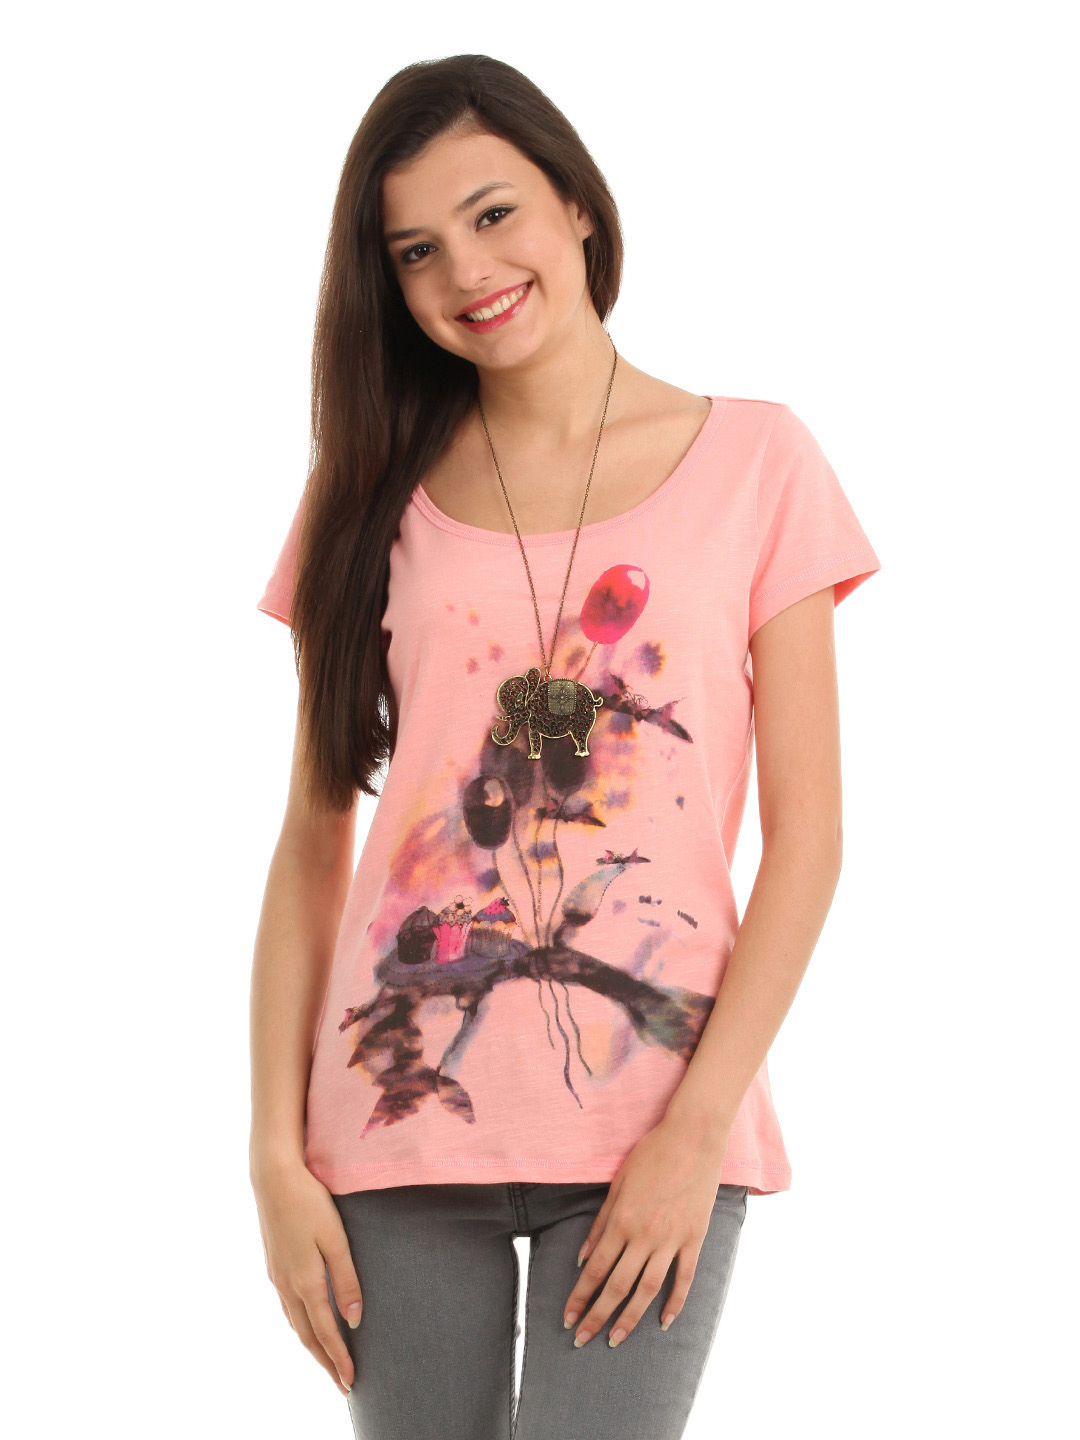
Allen Solly Woman Printed Peach Top
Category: Apparel / Topwear / Tops
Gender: Women
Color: Peach
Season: Summer 2012
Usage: Casual